German revolutions of 1848–1849

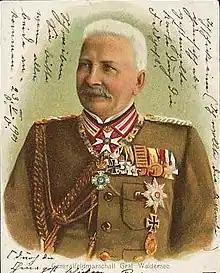
Alfred von Waldersee gave an account of the events of March 1848 in Berlin as seen by the soldiers.

In his memoirs, Field Marshal Alfred von Waldersee, who in March 1848 was a sixteen-year-old student at the Royal Prussian Cadet Corps, gave a vivid description of the revolutionary events in Berlin: